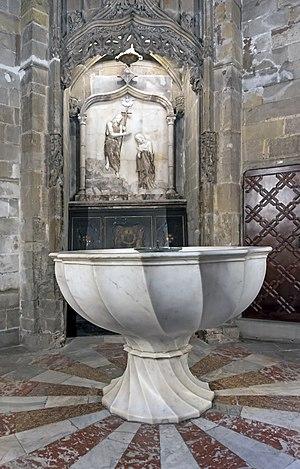
La cathédrale basilique métropolitaine de la Sainte-Croix et de Sainte Eulalie de Barcelone, souvent surnommée Seu en catalan, est la cathédrale de l'archidiocèse catholique de Barcelone.